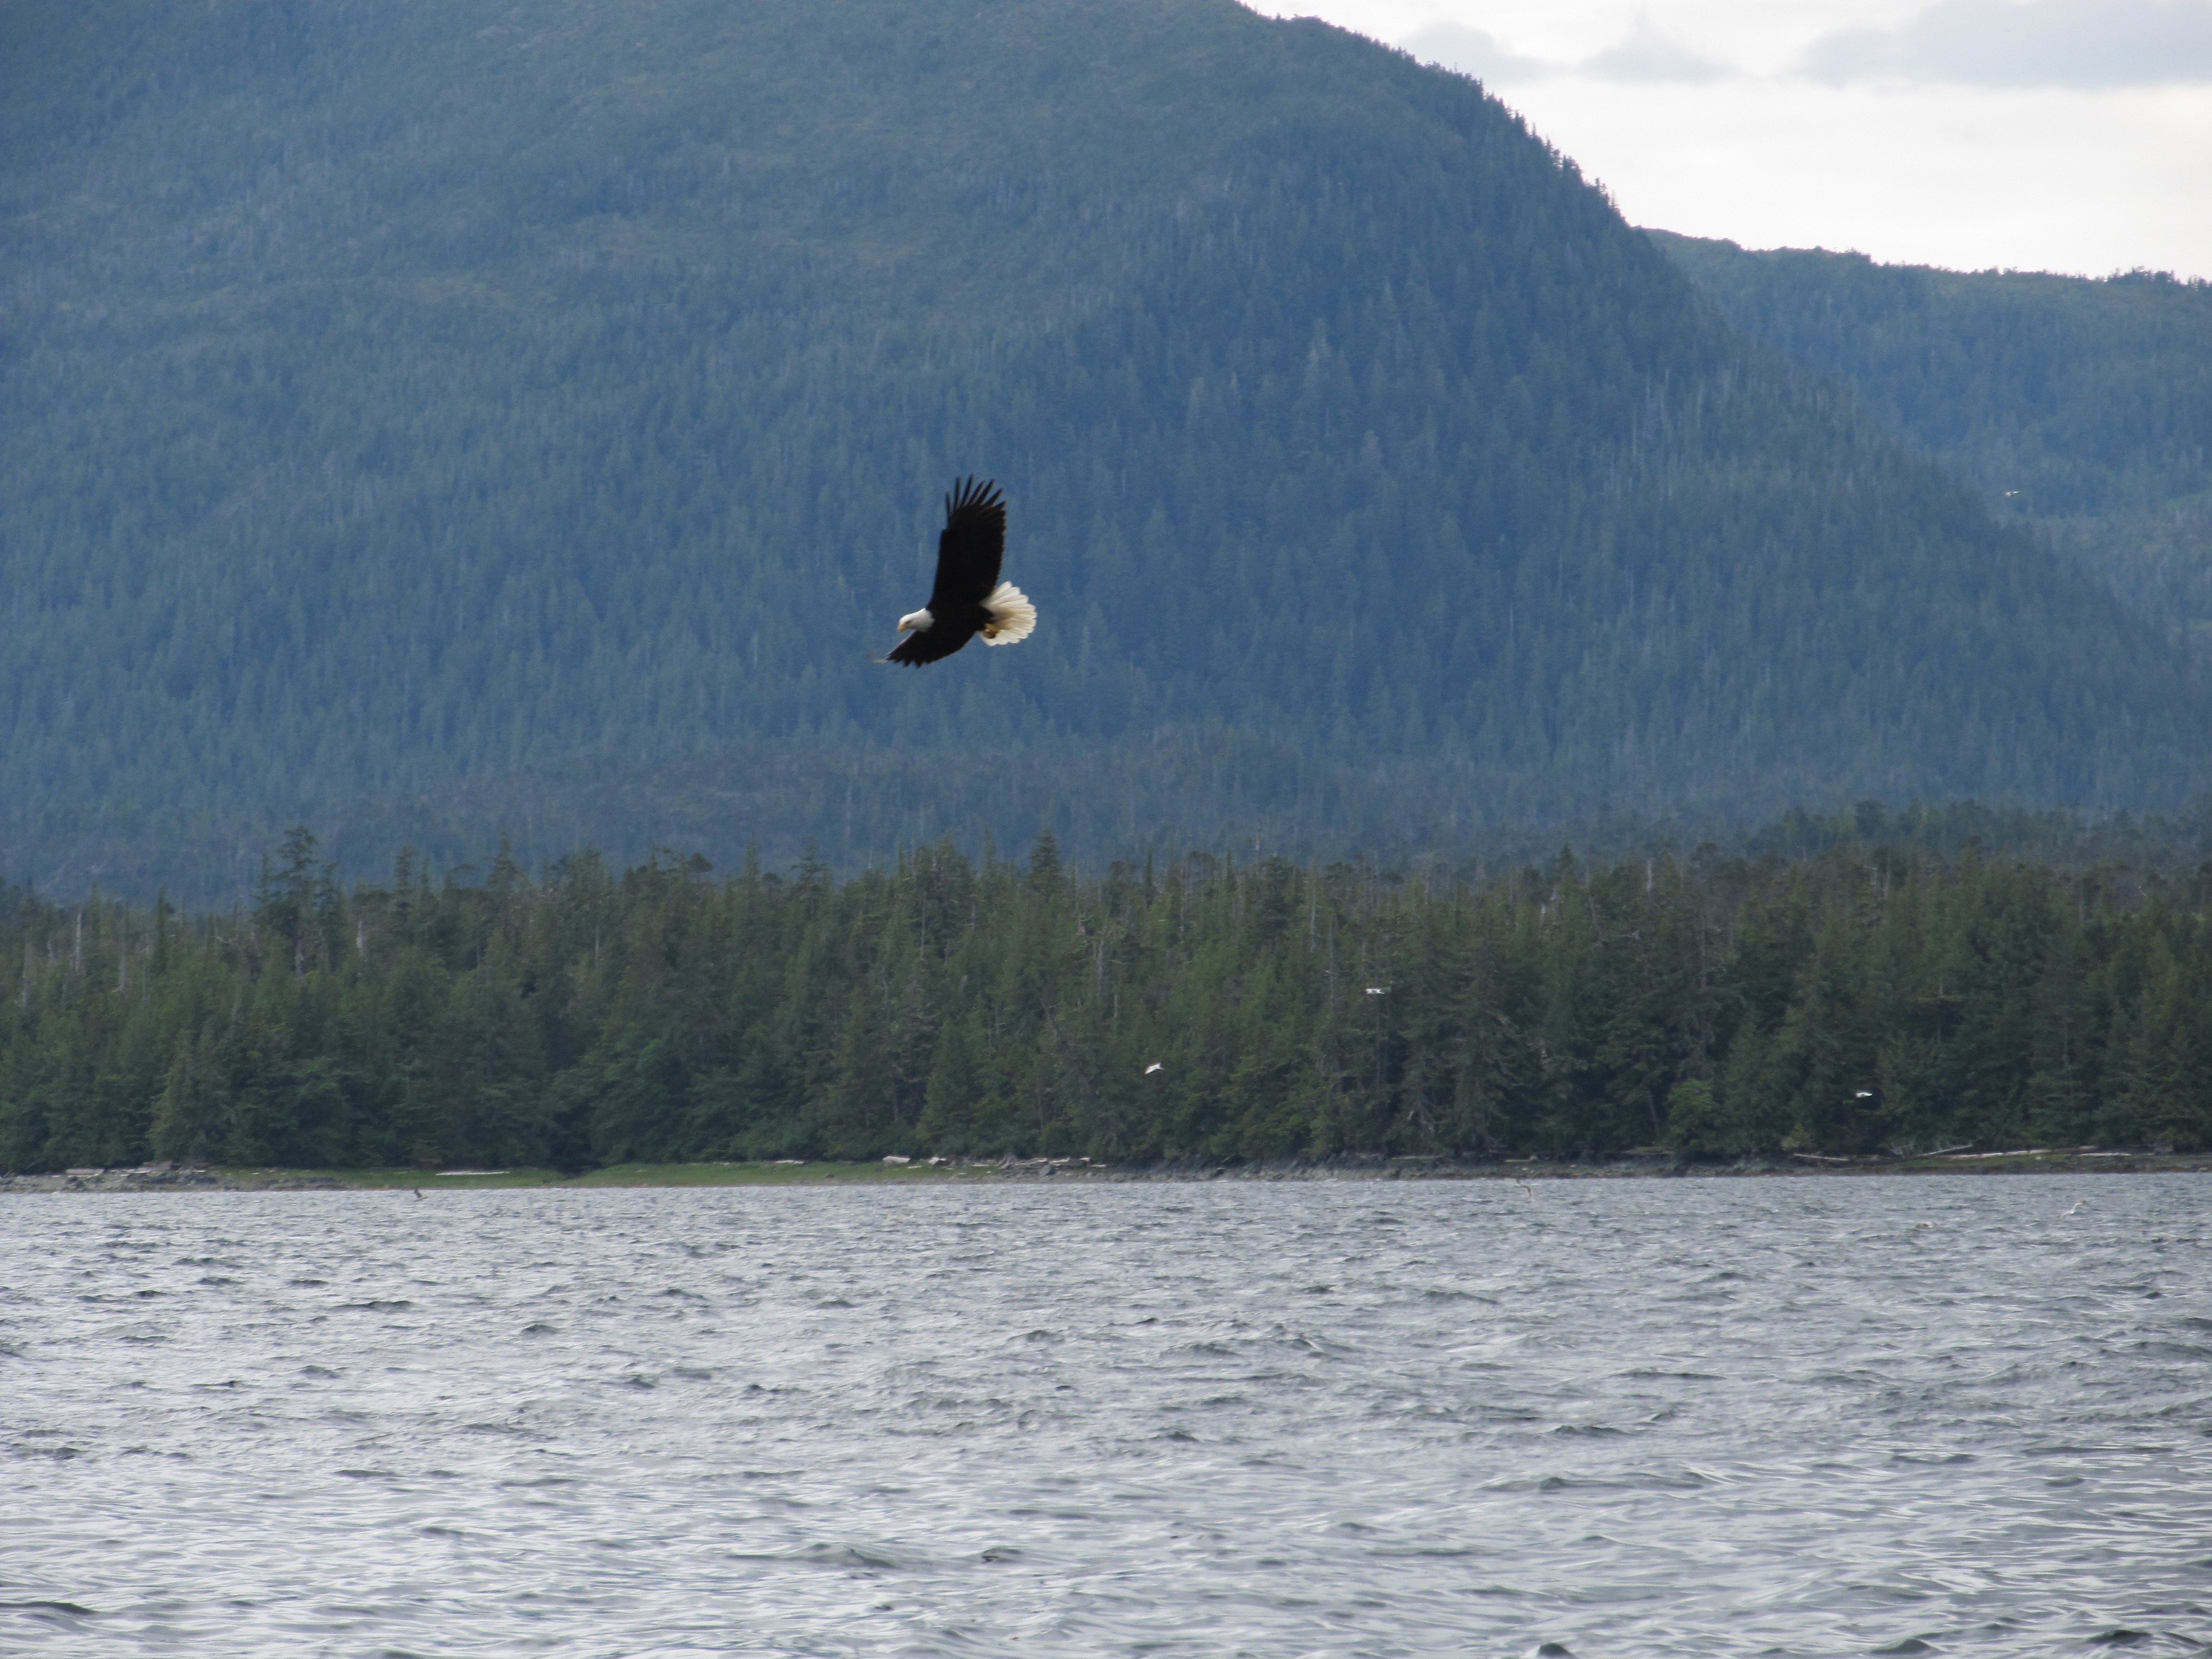
sea, forest, mountain, bird, lake, flying, flight, eagle, soaring, raptor, bird of prey, bald eagle, woods, boating, wings, american eagle, haliaeetus leucocephalus, flying eagle